Sanjith Hegde

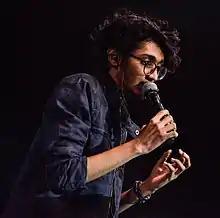
Hegde in 2018

Sanjith Hegde is an Indian playback singer. Hegde has sung songs in Kannada, Tamil, Telugu, Malayalam and Hindi. His rendition of "Gunu Gunuguva" from the film "Dalapathi" composed by Charan Raj topped the music charts for a year. Sanjith won the Mirchi Music Awards South Best Upcoming Male Vocalist for the song "Kush Kush" from the film "Chamak."